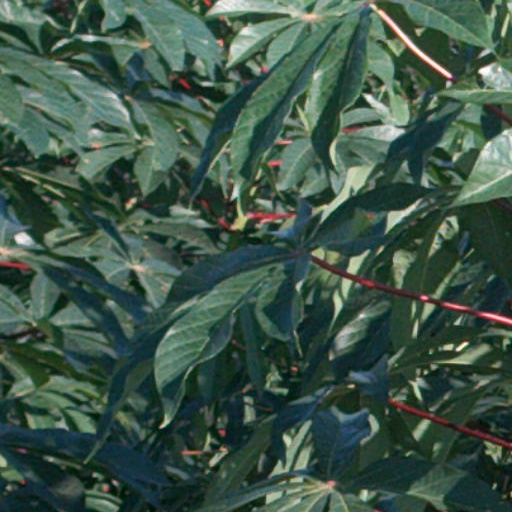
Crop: cassava